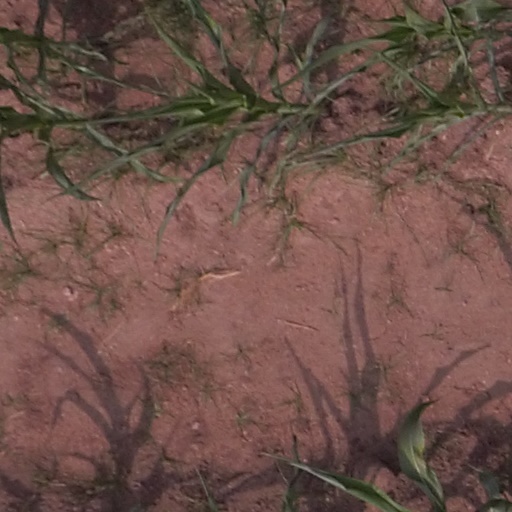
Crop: maize; corn